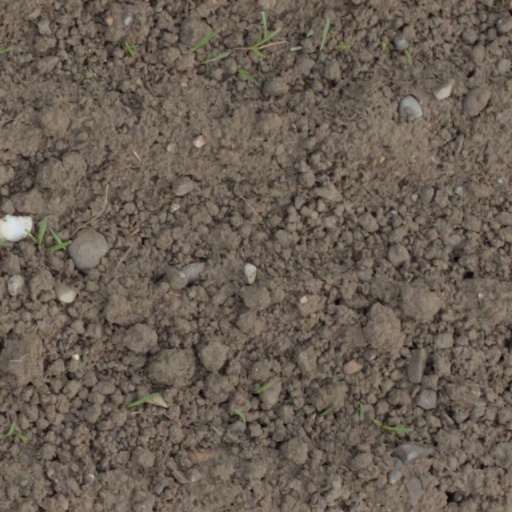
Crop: wheat